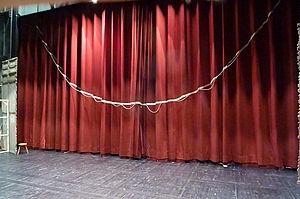
Le Grand Théâtre d'Angers, en Maine-et-Loire, est une salle de spectacle bâtie au XIXᵉ siècle, et située en centre-ville sur la place du Ralliement.
Les rideaux de théâtre comportent tous les velours, toiles, drapés, servant à séparer la scène et la salle, à cacher les coulisses, dissimuler des projecteurs ou permettre de cacher les changements de décors. Le rideau est généralement une toile plissée ou tendue, peinte ou non. On distingue le rideau de fond qui fait partie du décor, et le rideau de scène ou d'avant-scène, installé de manière permanente, et traditionnellement en velours rouge ou noir.